Main battle tank

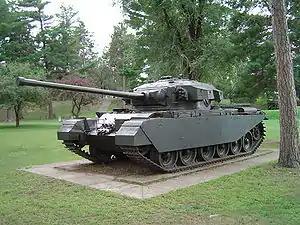
Centurion Mk 3

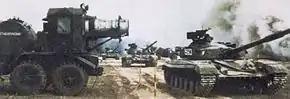
Soviet T-64 undergoing decontamination

Britain had continued on the path of parallel development of cruiser tanks and infantry tanks. Development of the Rolls-Royce Meteor engine for the Cromwell tank, combined with efficiency savings elsewhere in the design, almost doubled the horsepower for cruiser tanks. This led to speculation of a "Universal Tank", able to take on the roles of both a cruiser and an infantry tank by combining heavy armour and manoeuvrability.